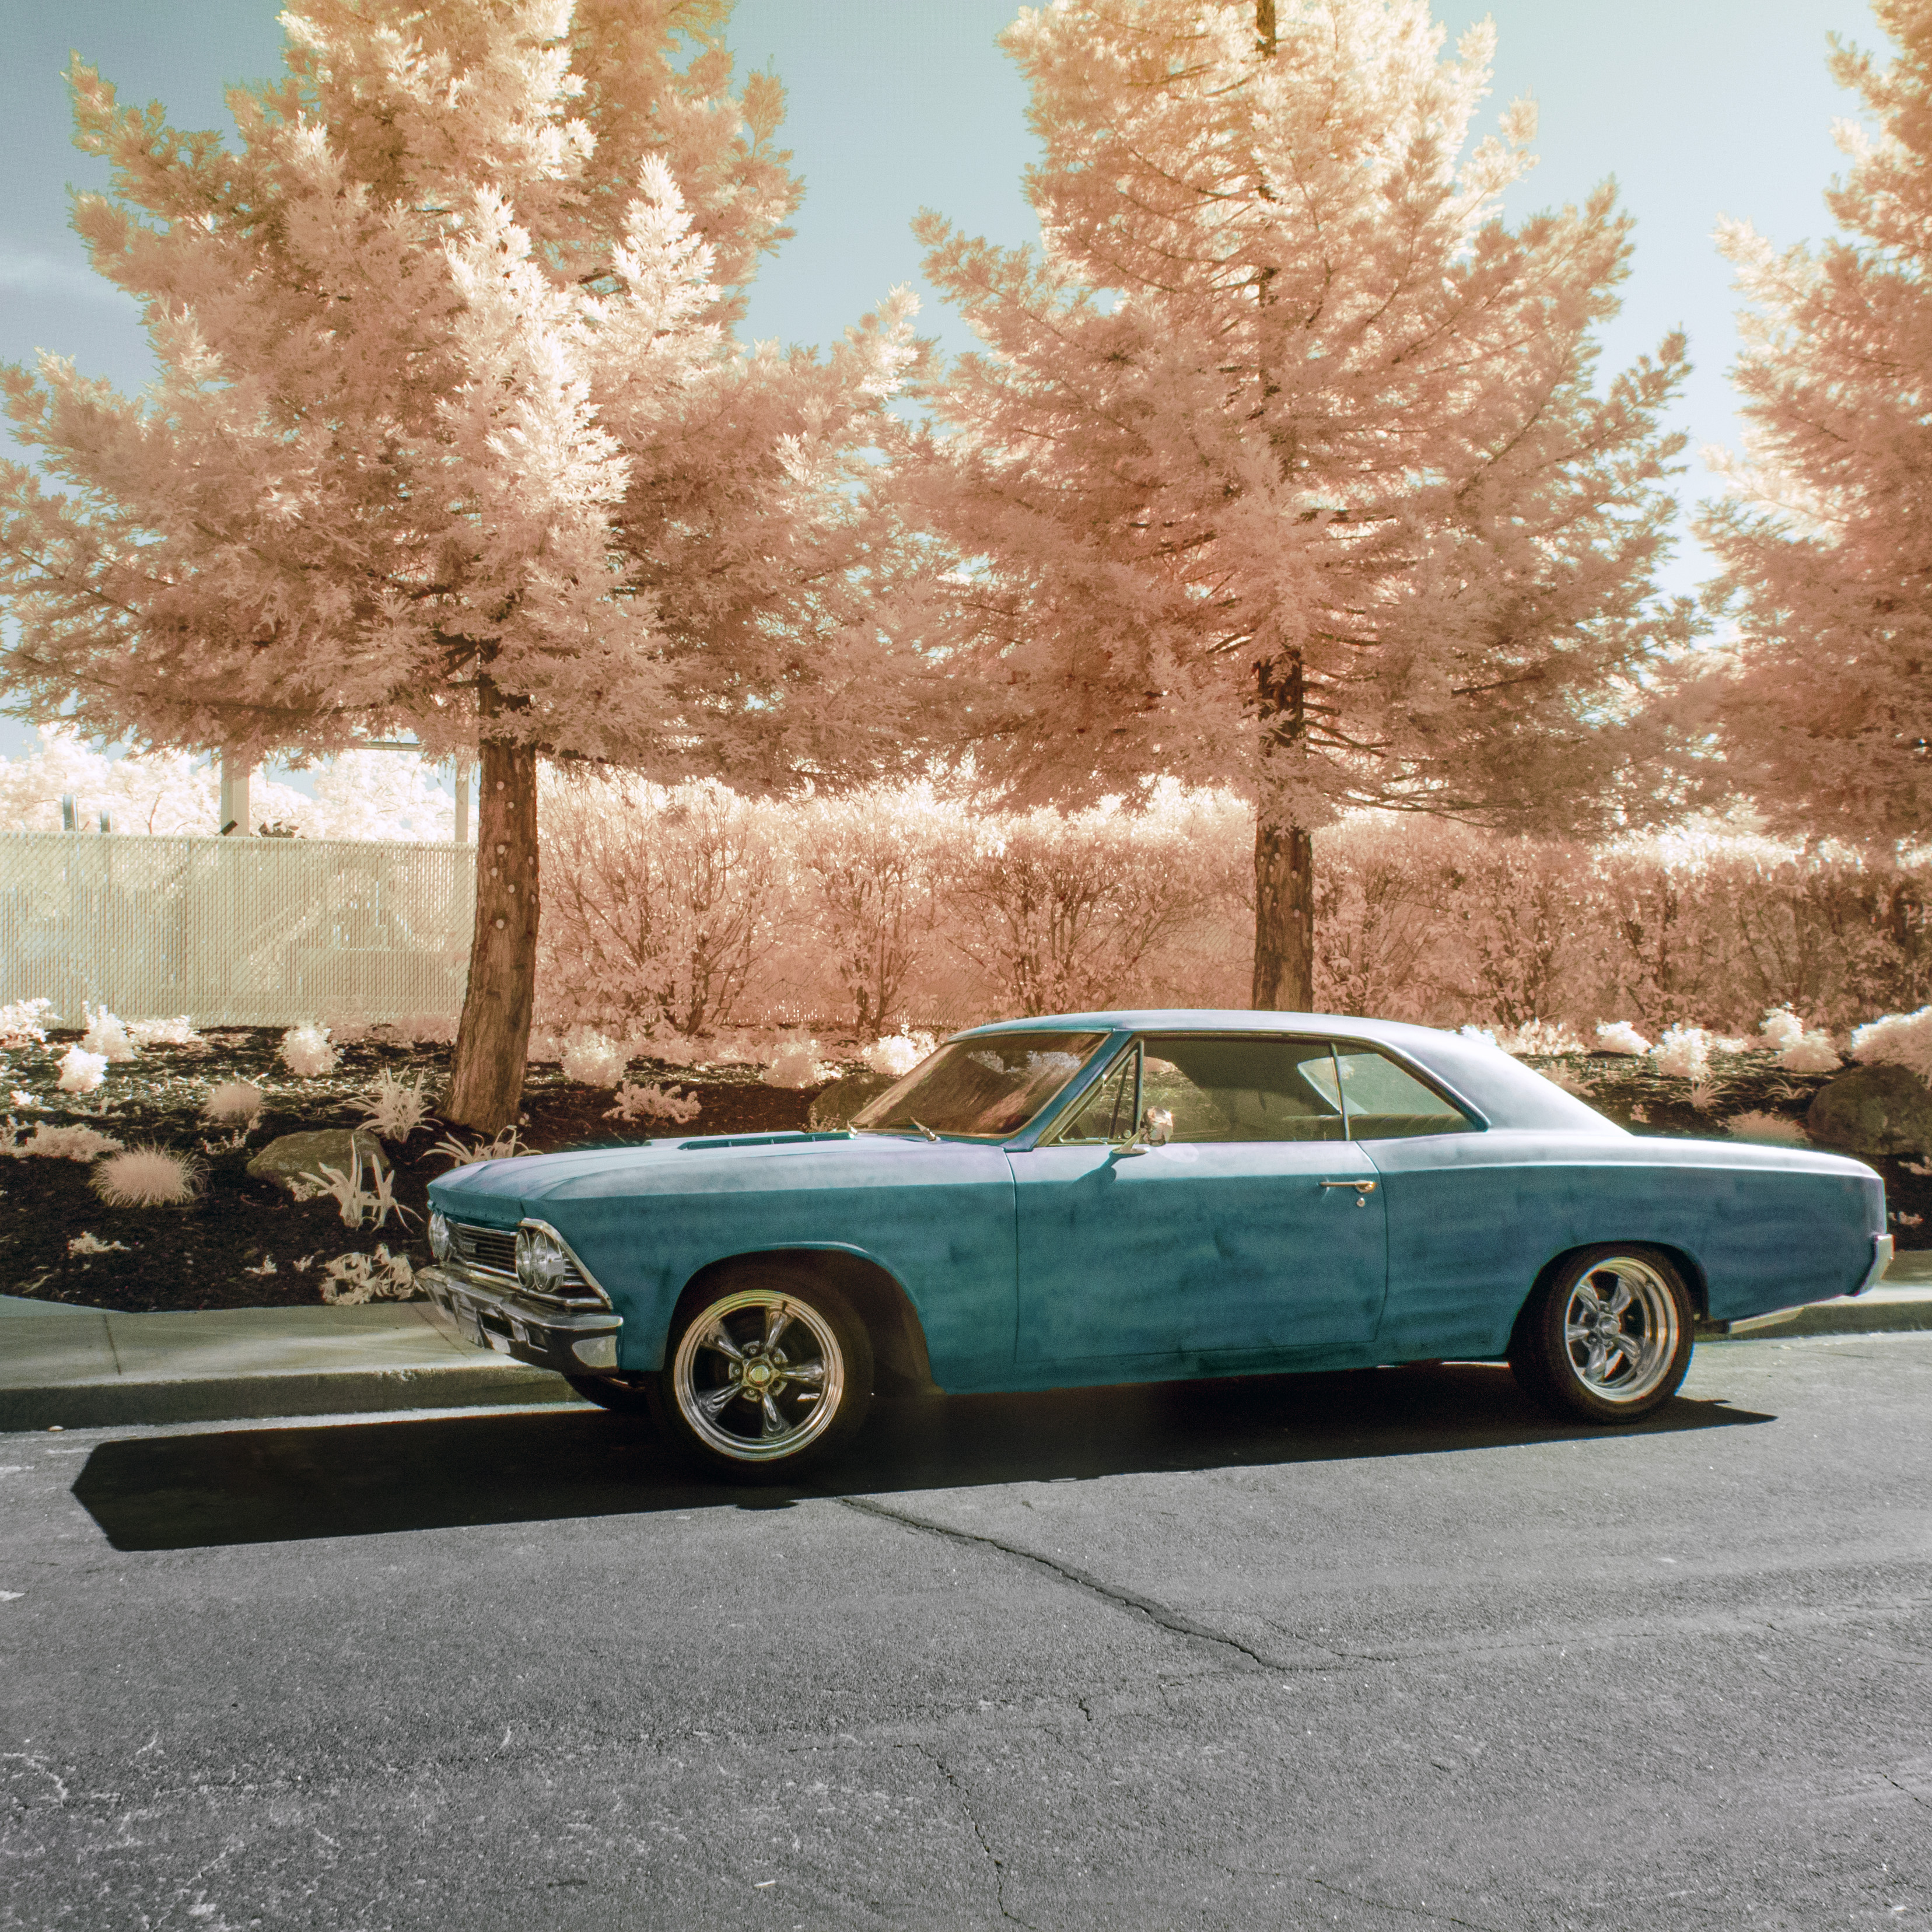
car, vehicle, sedan, chevrolet, chevelle, infrared, falsecolor, slidersunday, land vehicle, automobile make, automotive exterior, luxury vehicle, stock car racing, full size car